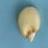
Maize quality: Good